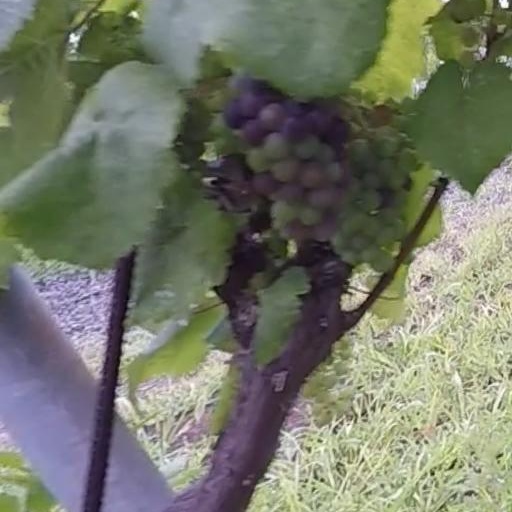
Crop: grape